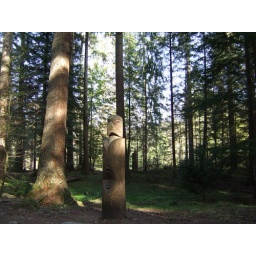
A totem pole in the Hermitage forest